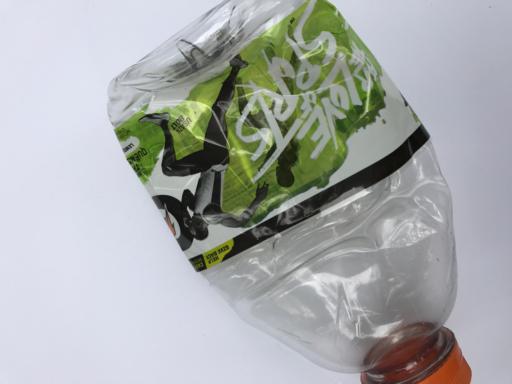
Waste category: plastic